Jason Kelce

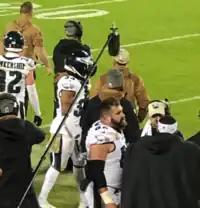
Kelce on the sideline with Eagles teammates, 2023

Kelce appeared in his second Super Bowl with Super Bowl LVII against the Kansas City Chiefs. Kelce's brother, Travis, played for the Chiefs, making it the first Super Bowl to feature two brothers on opposing teams as players. The Eagles would lose the game 38–35.